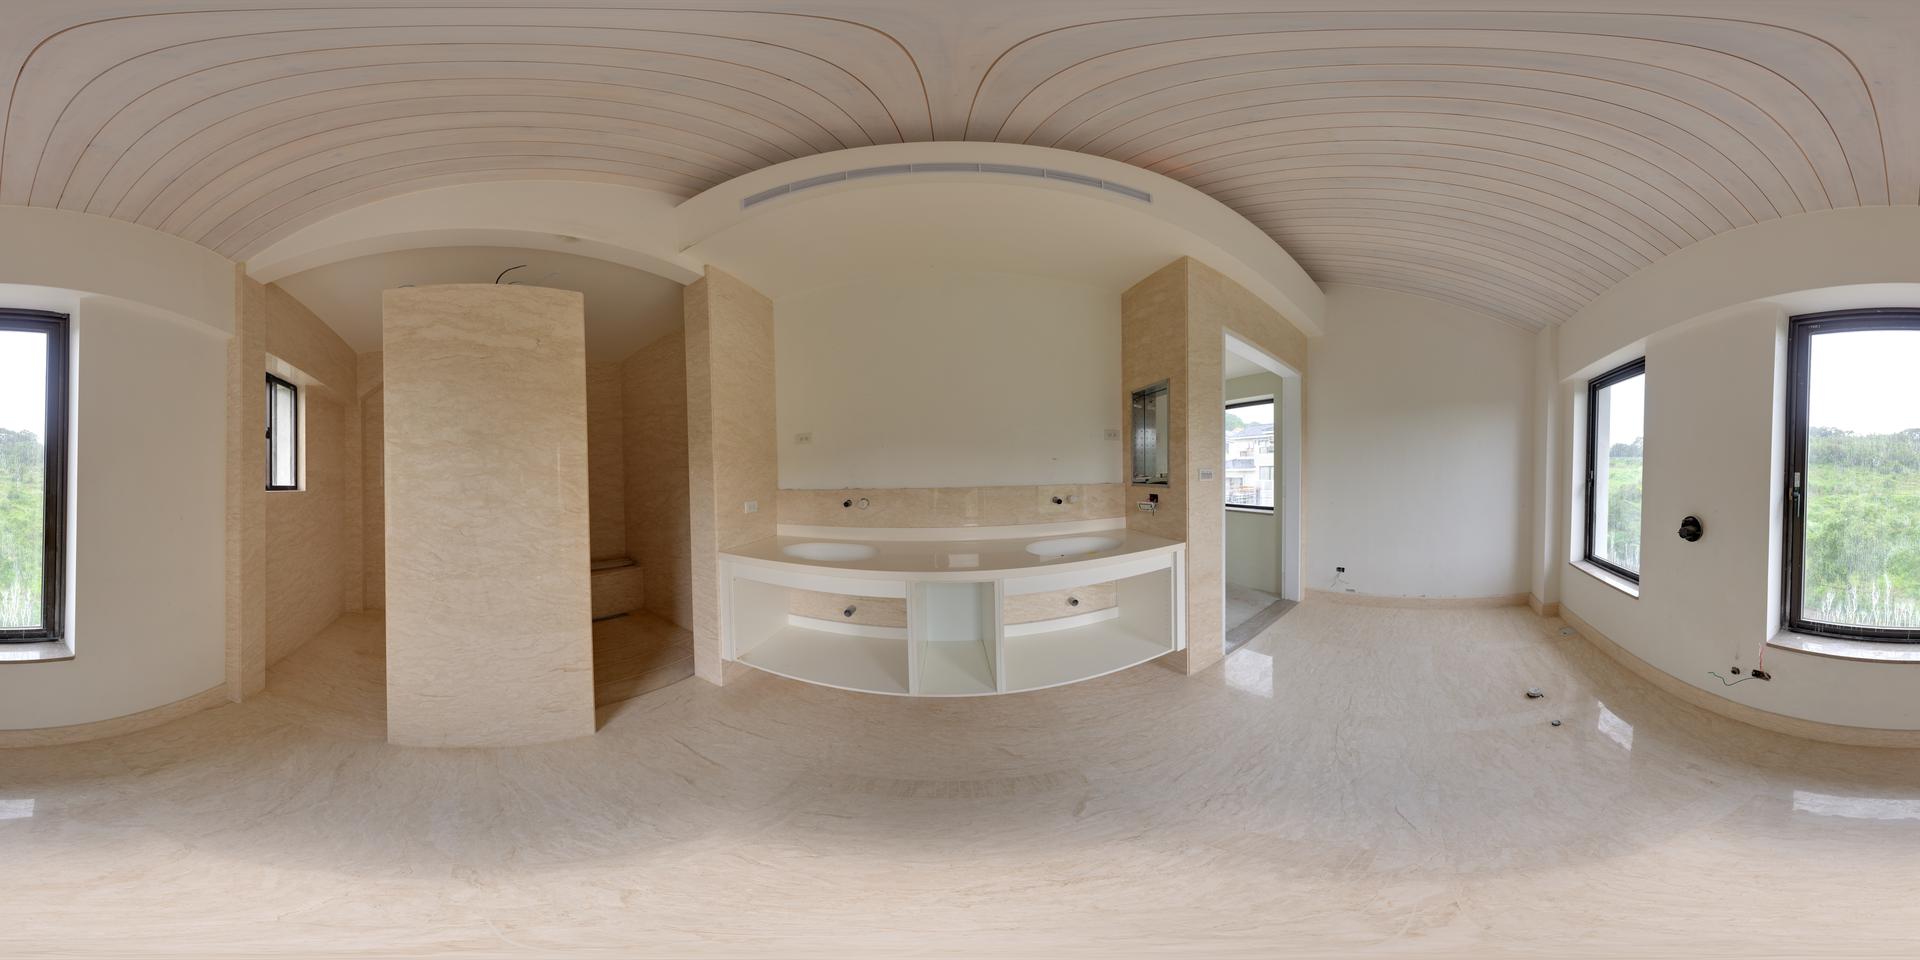
Referred object: the tall narrow mirror cabinet to the right of the sink

Referred object: the shower stall near the double sink